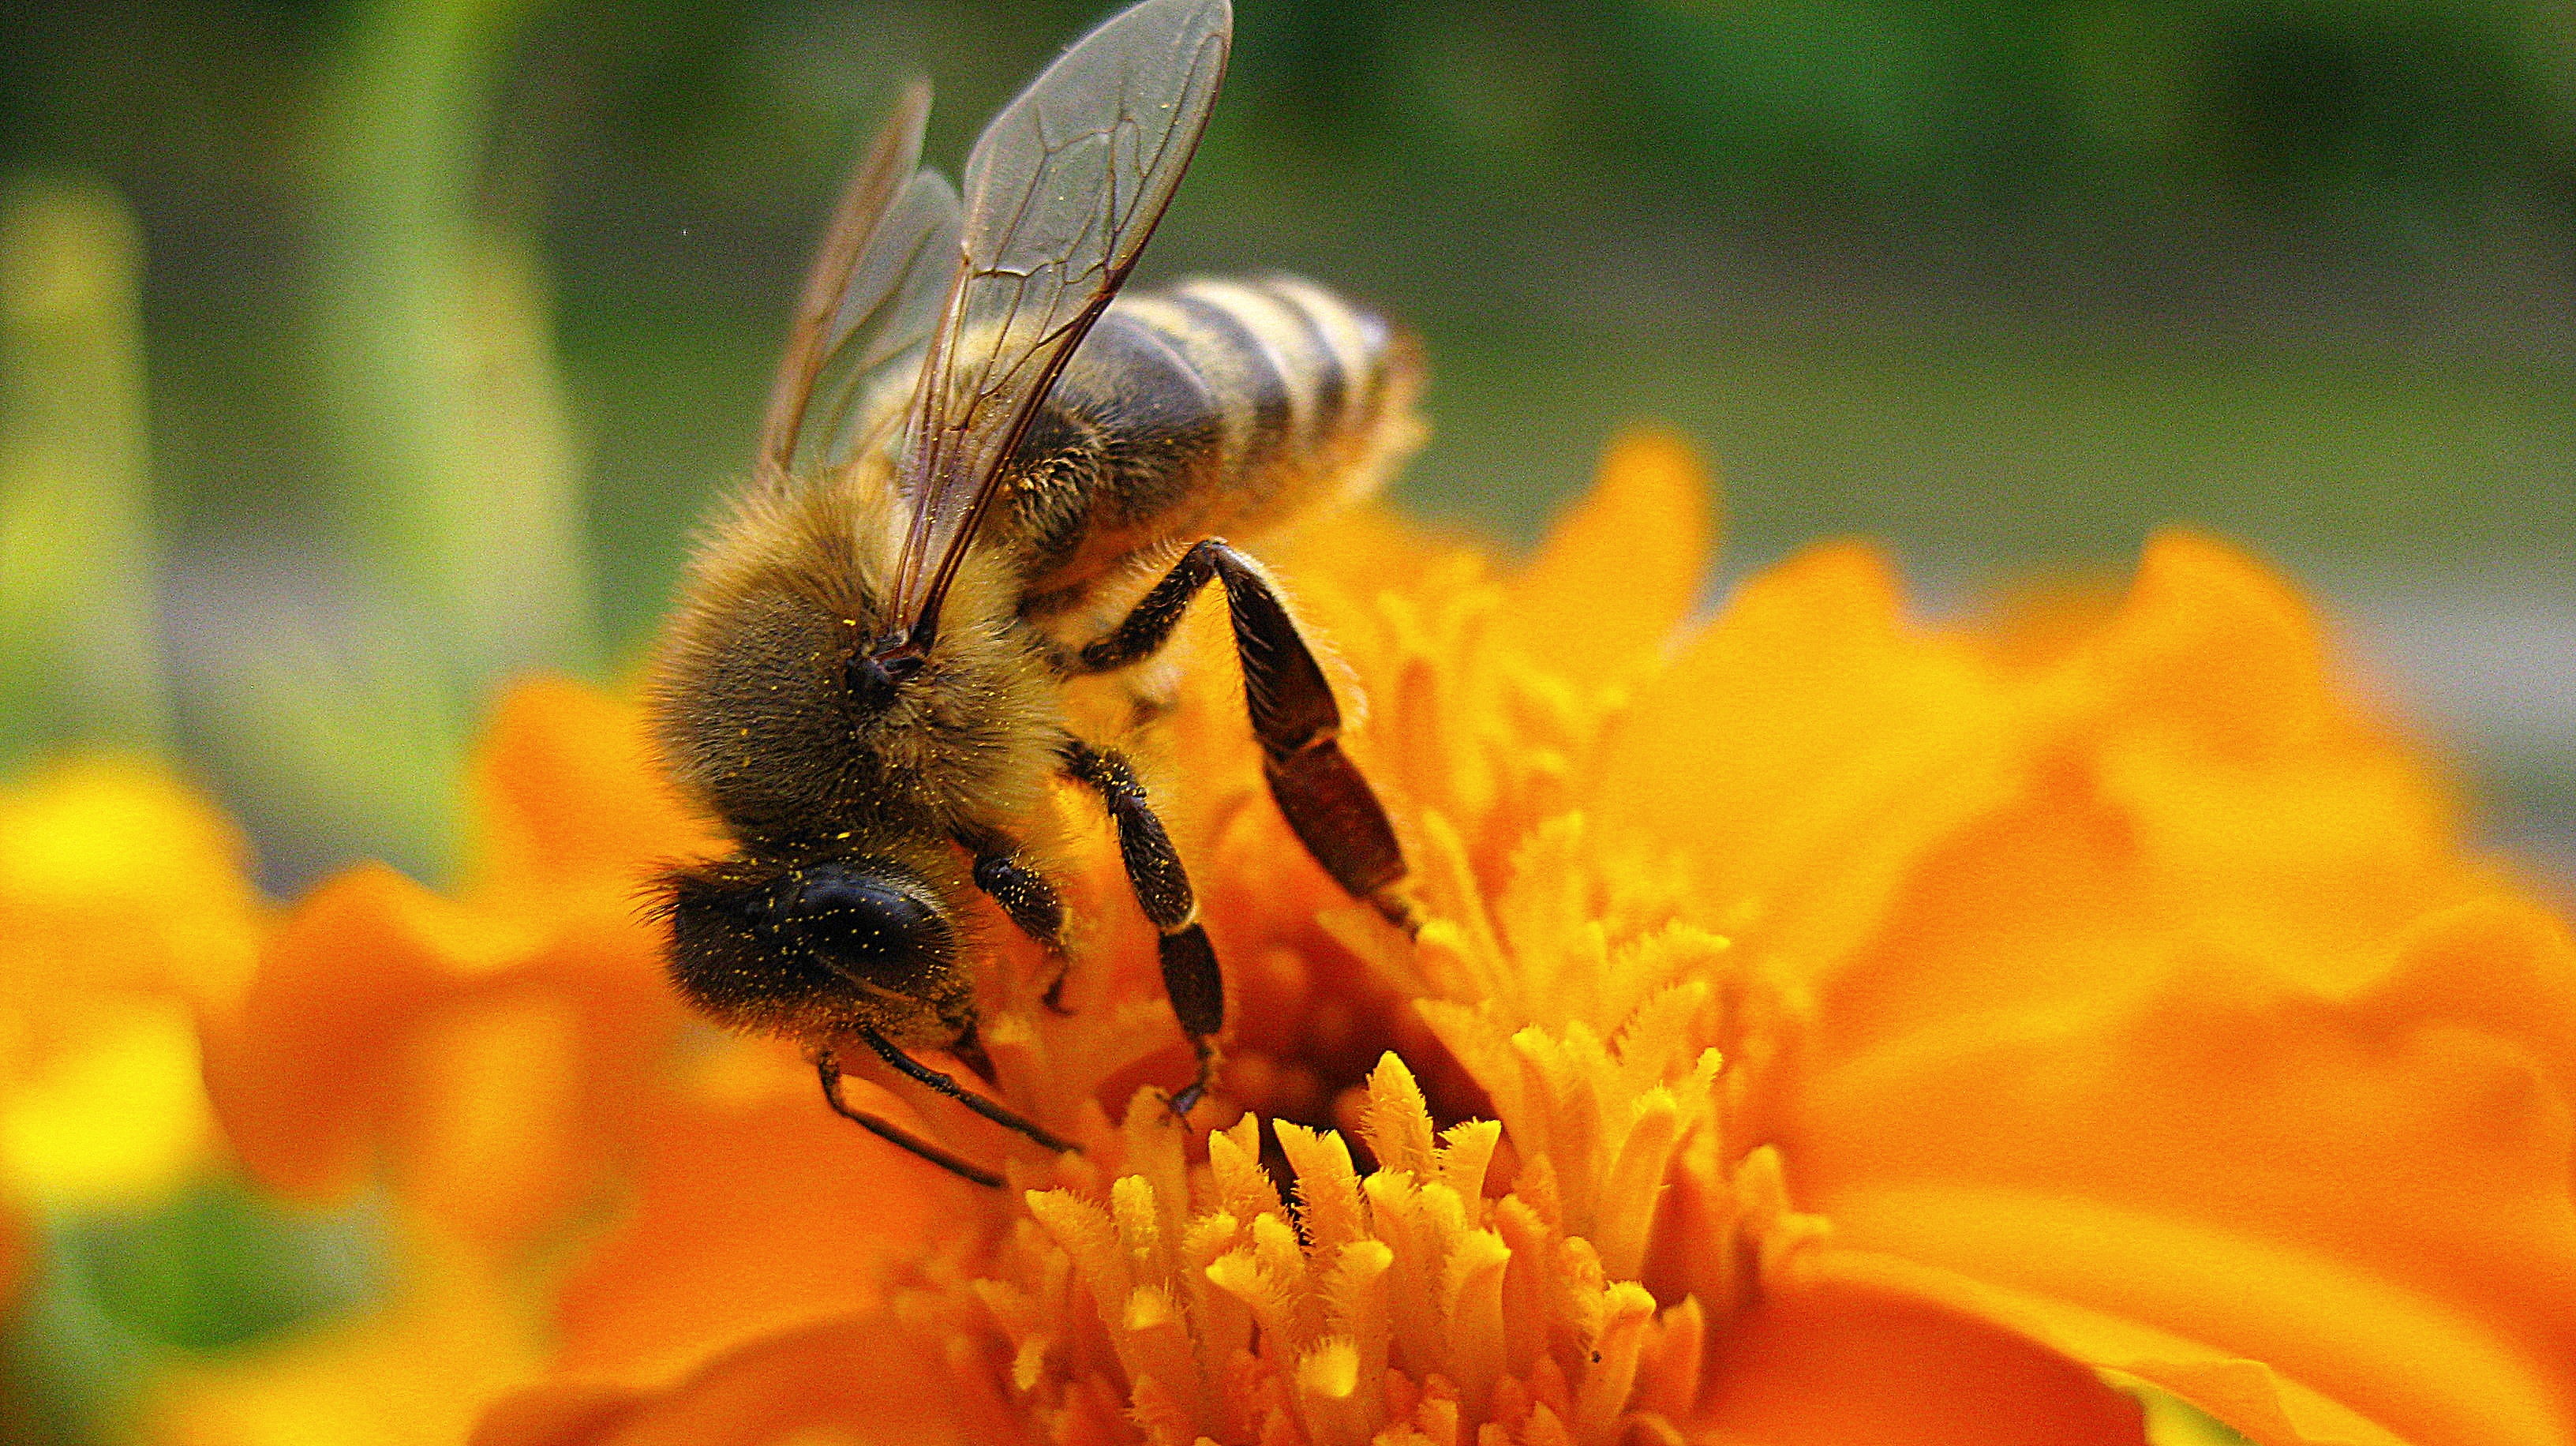
nature, photography, flower, petal, cute, fly, pollen, insect, yellow, flora, fauna, invertebrate, close up, bee, bumblebee, nectar, macro photography, arthropod, honey bee, pollinator, membrane winged insect